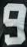
Number: 9